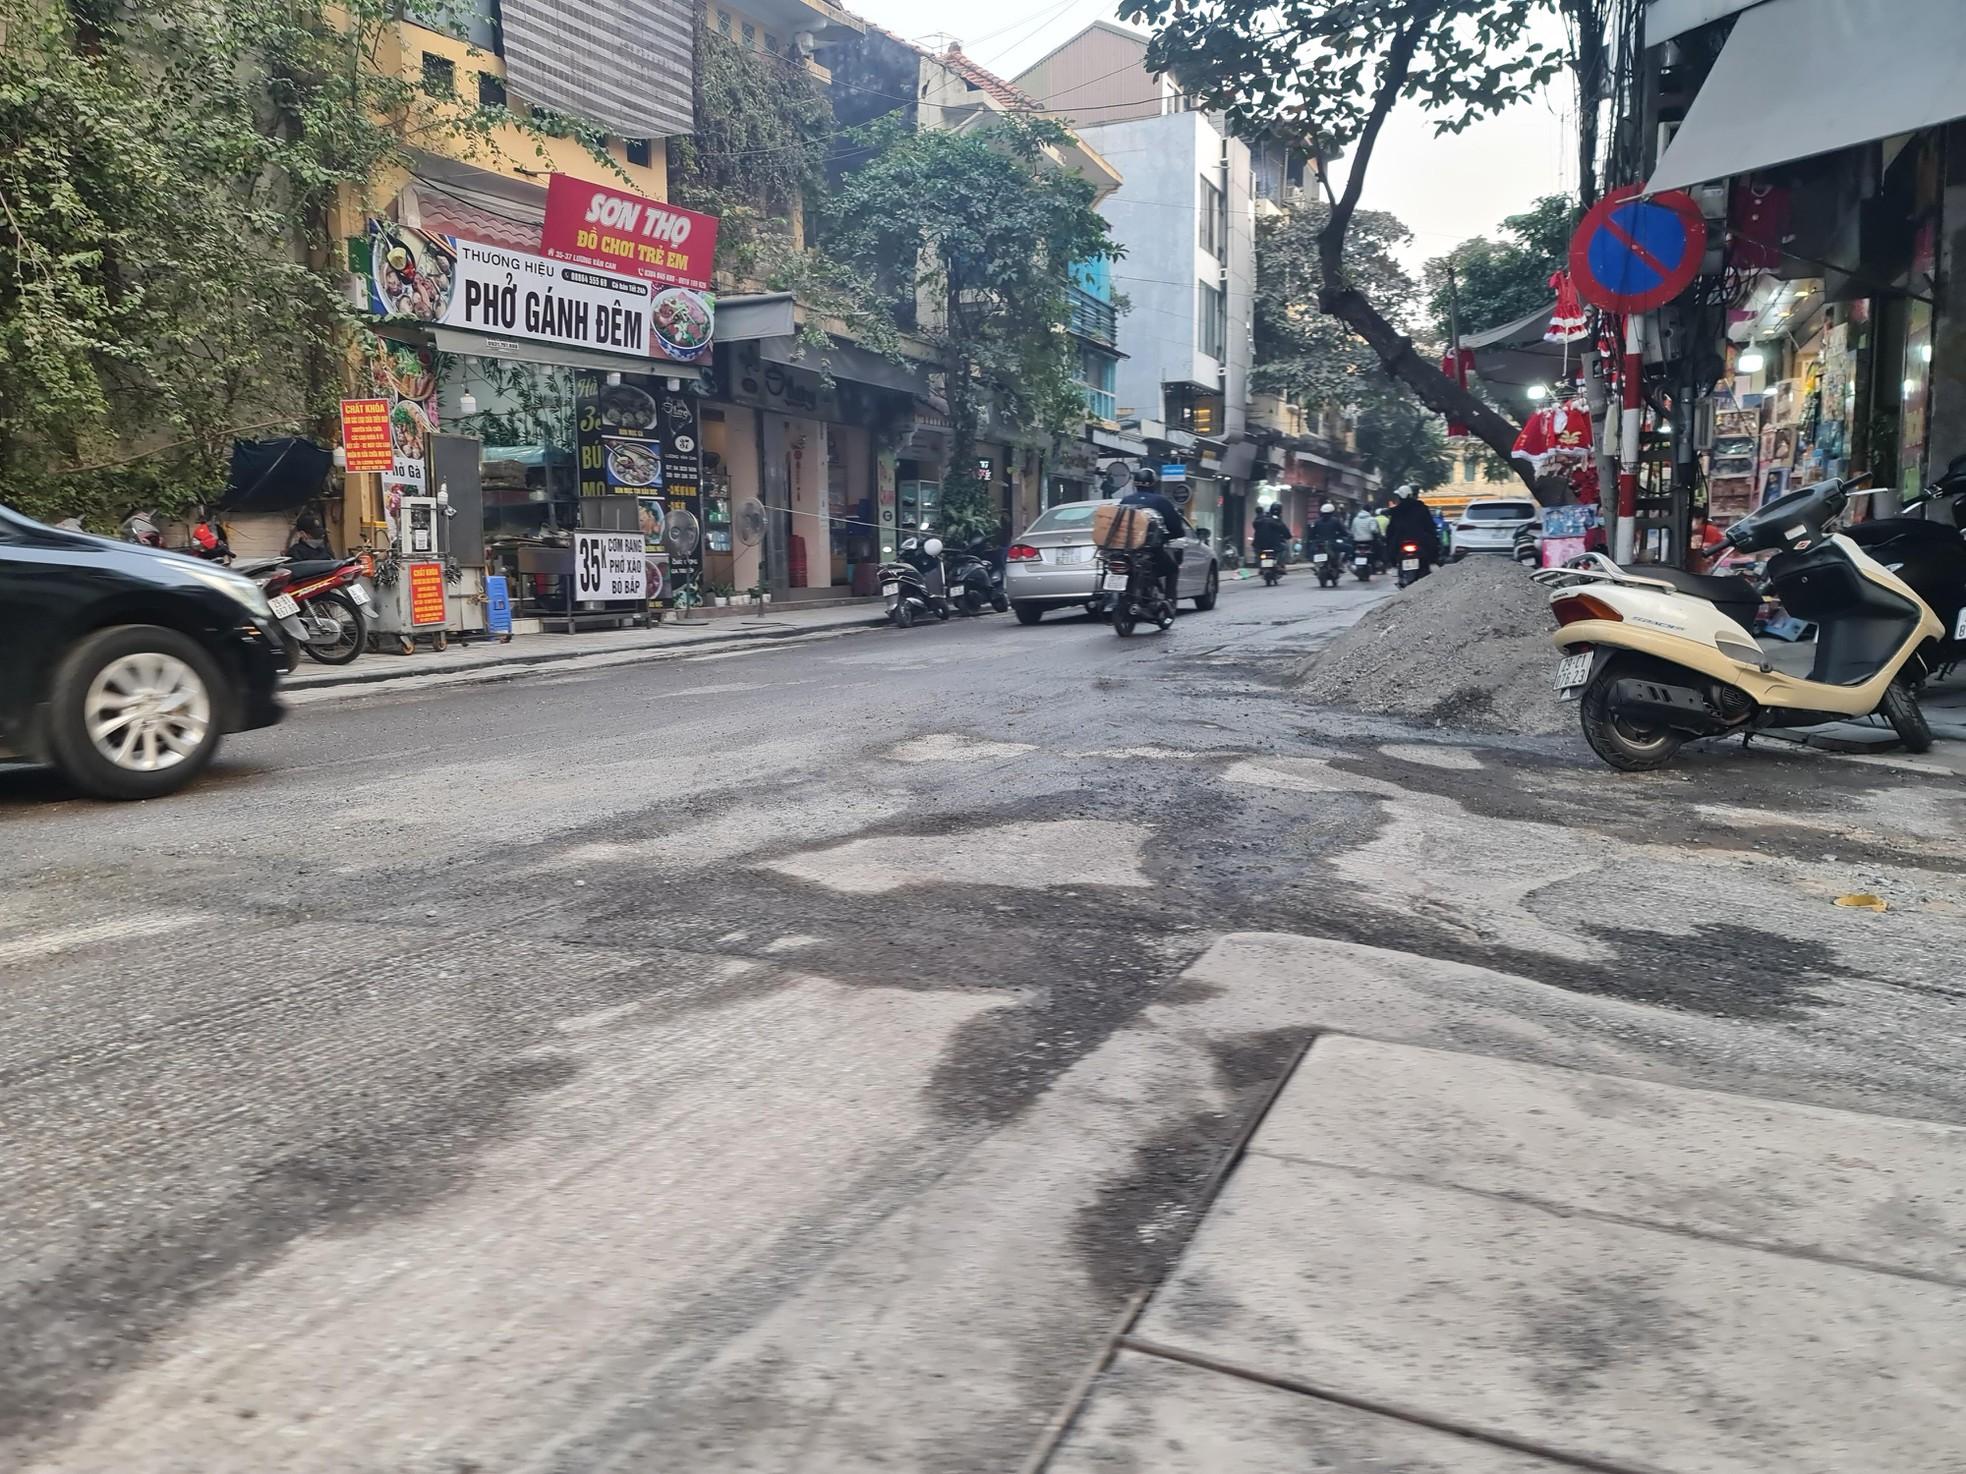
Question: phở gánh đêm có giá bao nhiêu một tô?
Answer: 35 k